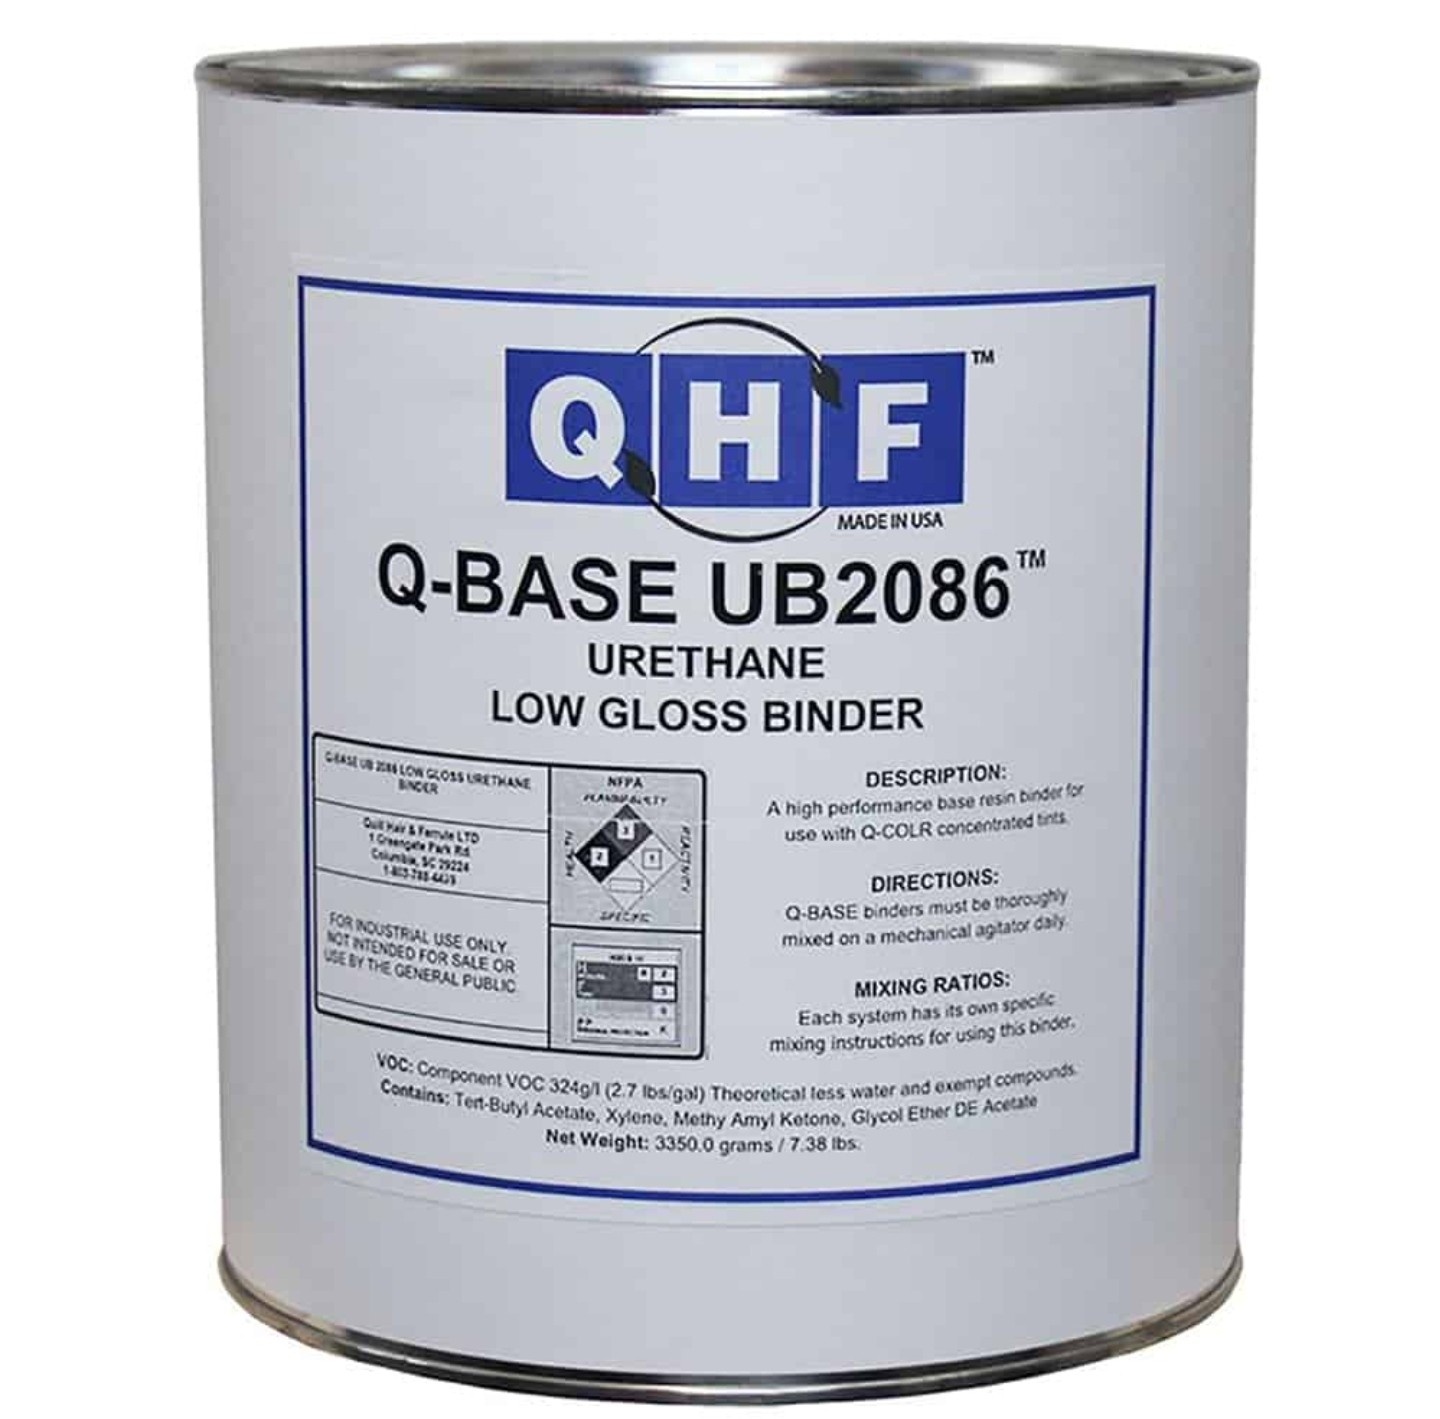
Q-BASE UB™ Low Gloss Binder GL
Brand: QHF
Category: Hardware > Building Consumables > Painting Consumables > Paint Binders